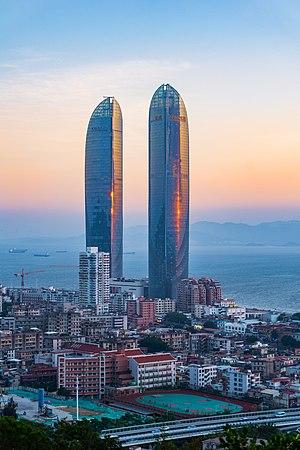
La réforme économique chinoise fait référence au programme des réformes économiques menées à partir de 1978 en république populaire de Chine. Elle est mise en œuvre par les réformistes au sein du Parti communiste chinois, notamment sous la direction du nouveau chef suprême de la Chine, Deng Xiaoping.